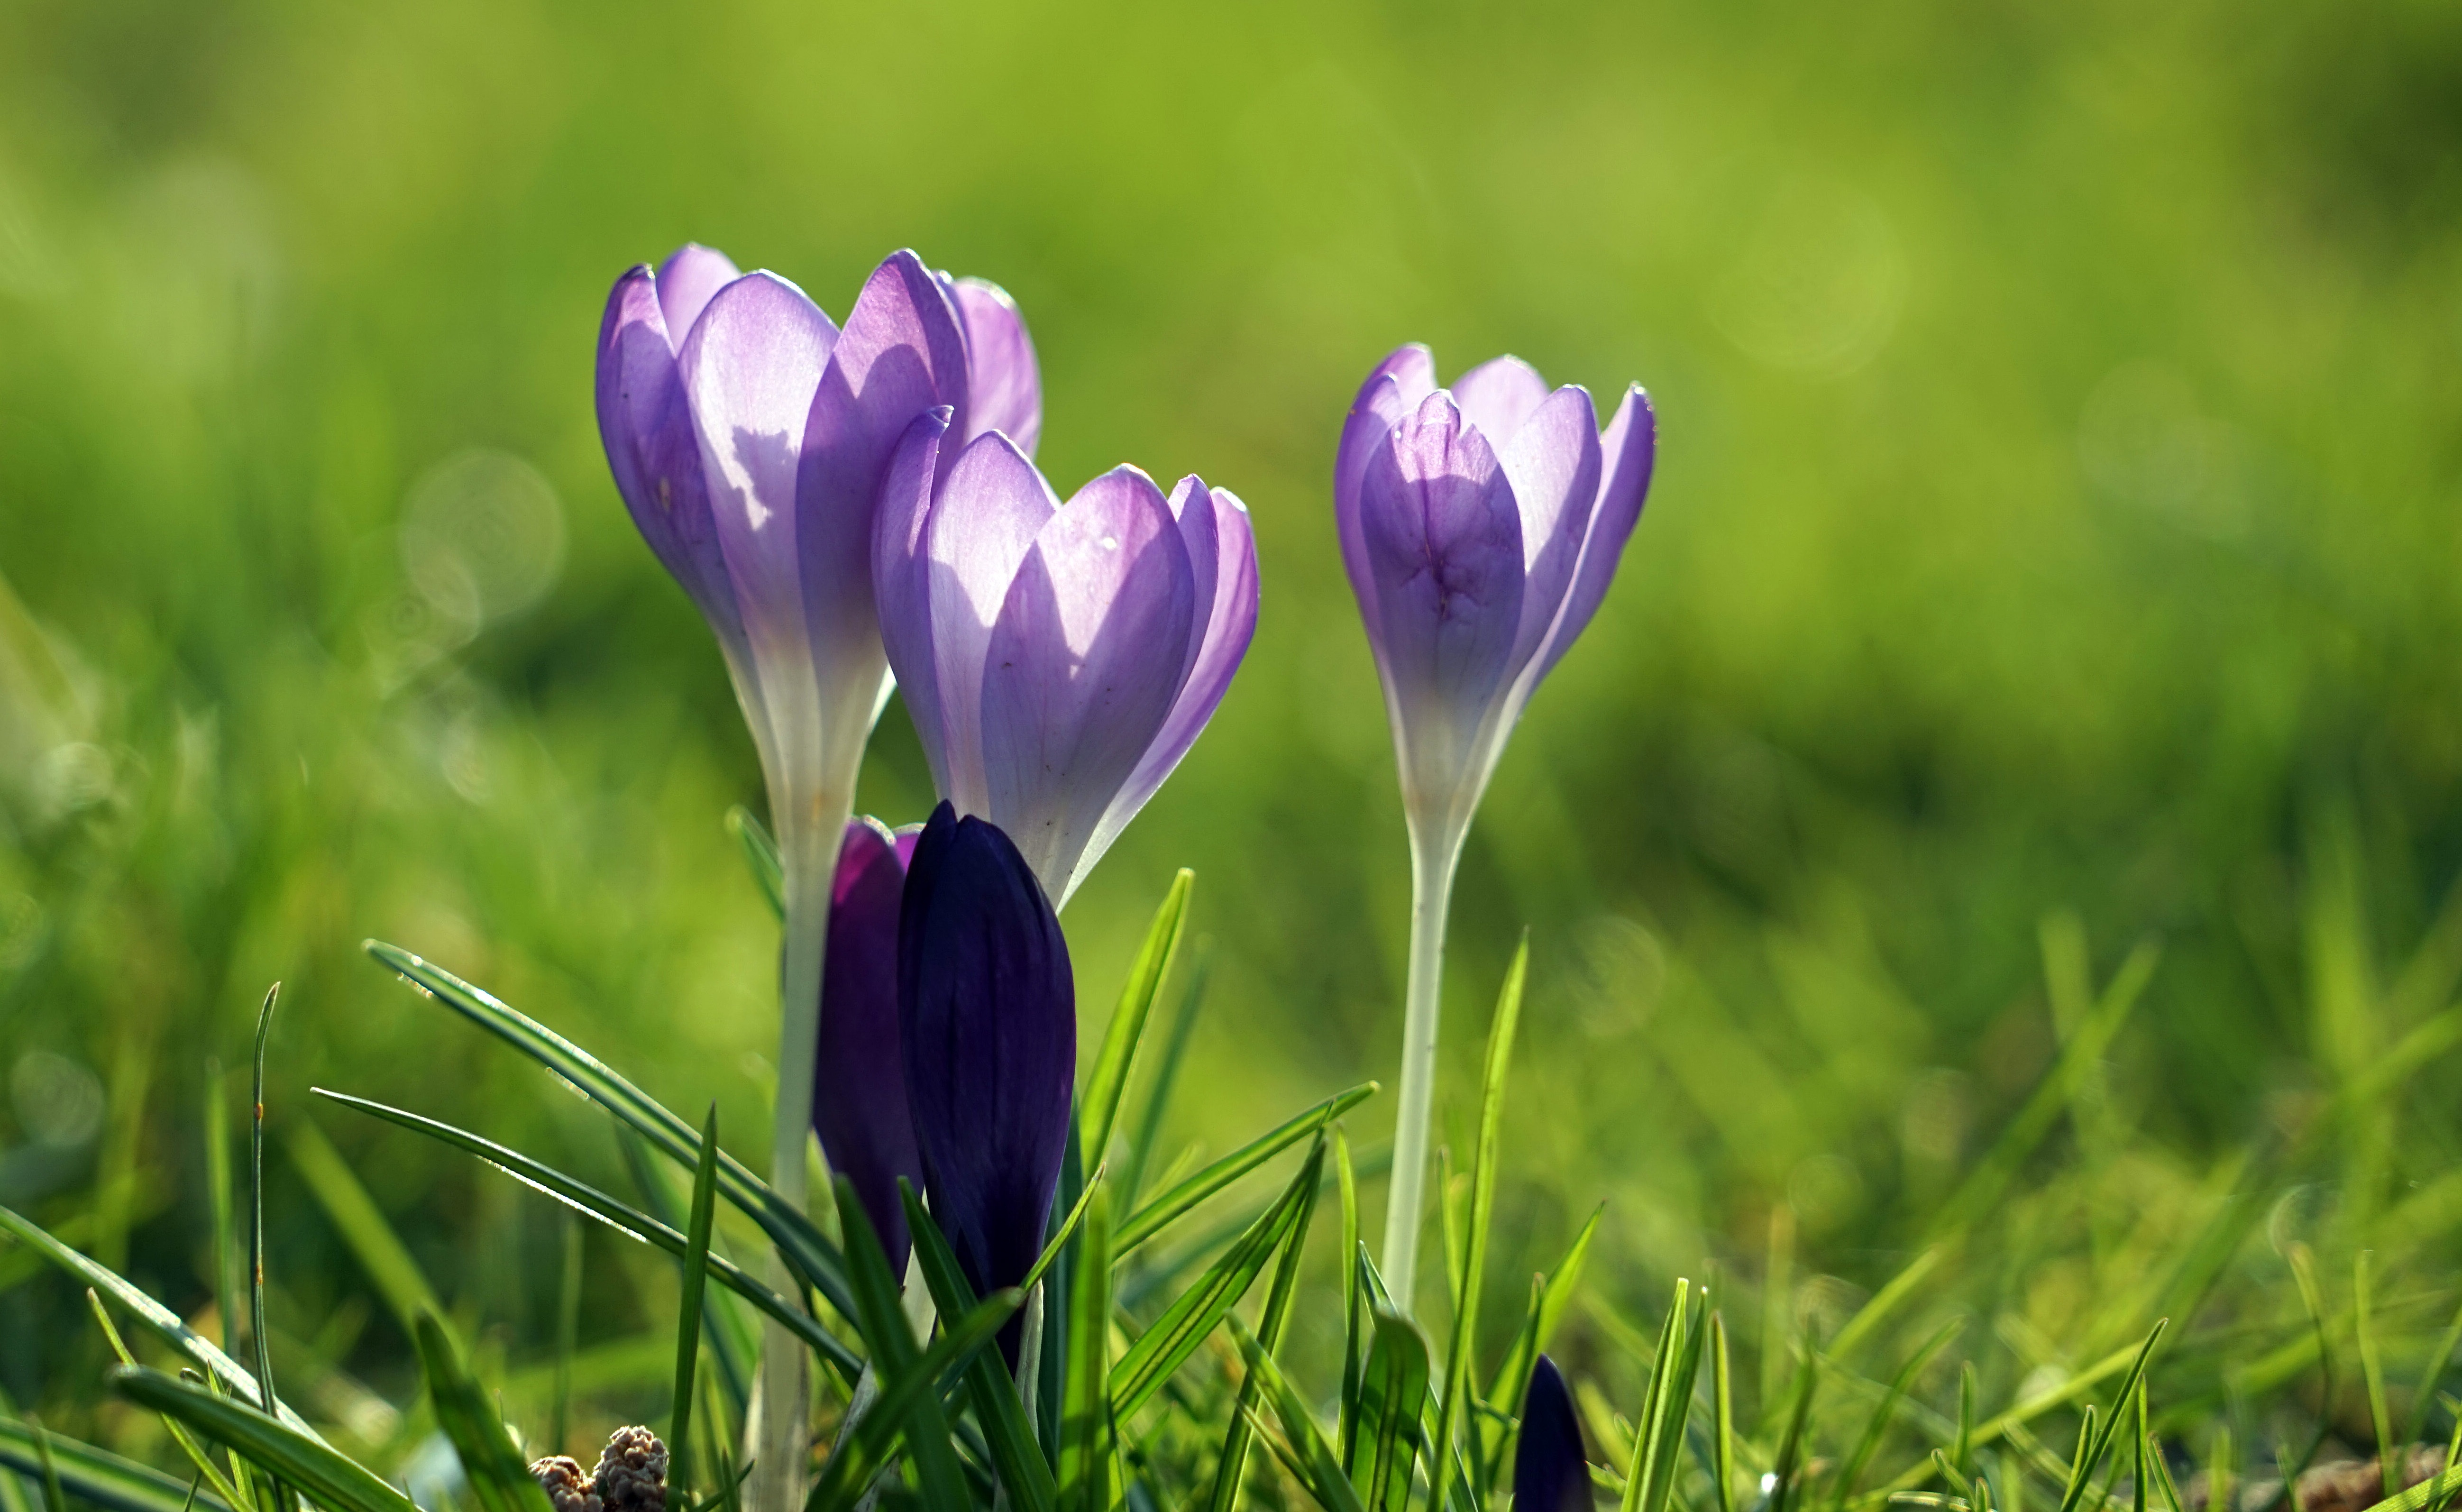
grass, plant, field, meadow, flower, purple, petal, spring, botany, flora, wildflower, violet, crocus, spring crocus, early bloomer, spring flower, macro photography, flowering plant, land plant, iris family